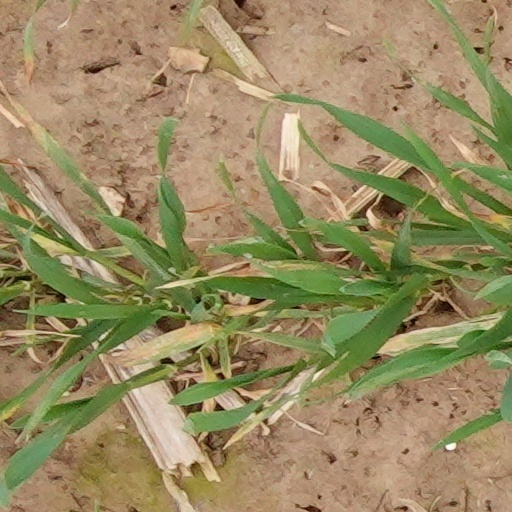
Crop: wheat